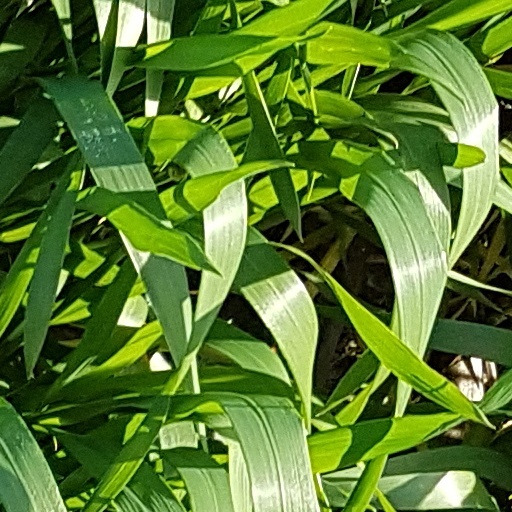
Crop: wheat